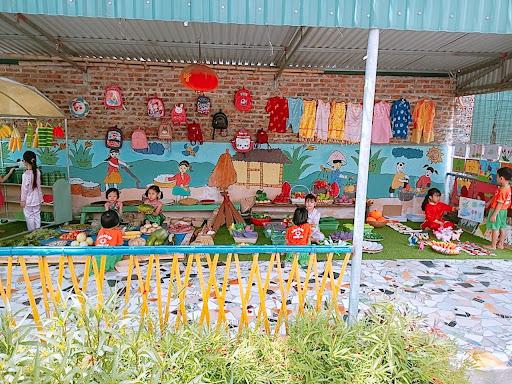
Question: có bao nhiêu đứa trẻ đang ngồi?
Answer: có sáu đứa trẻ đang ngồi